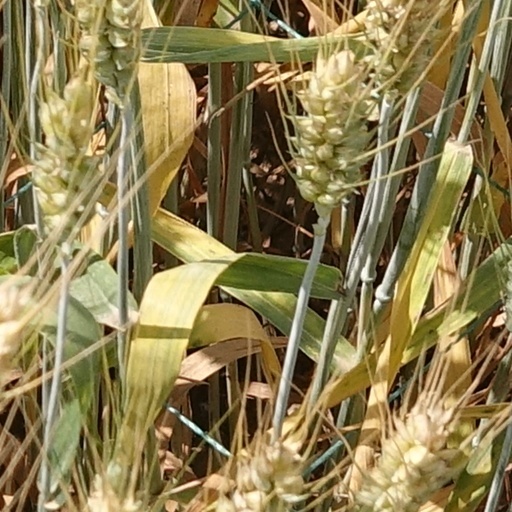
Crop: wheat